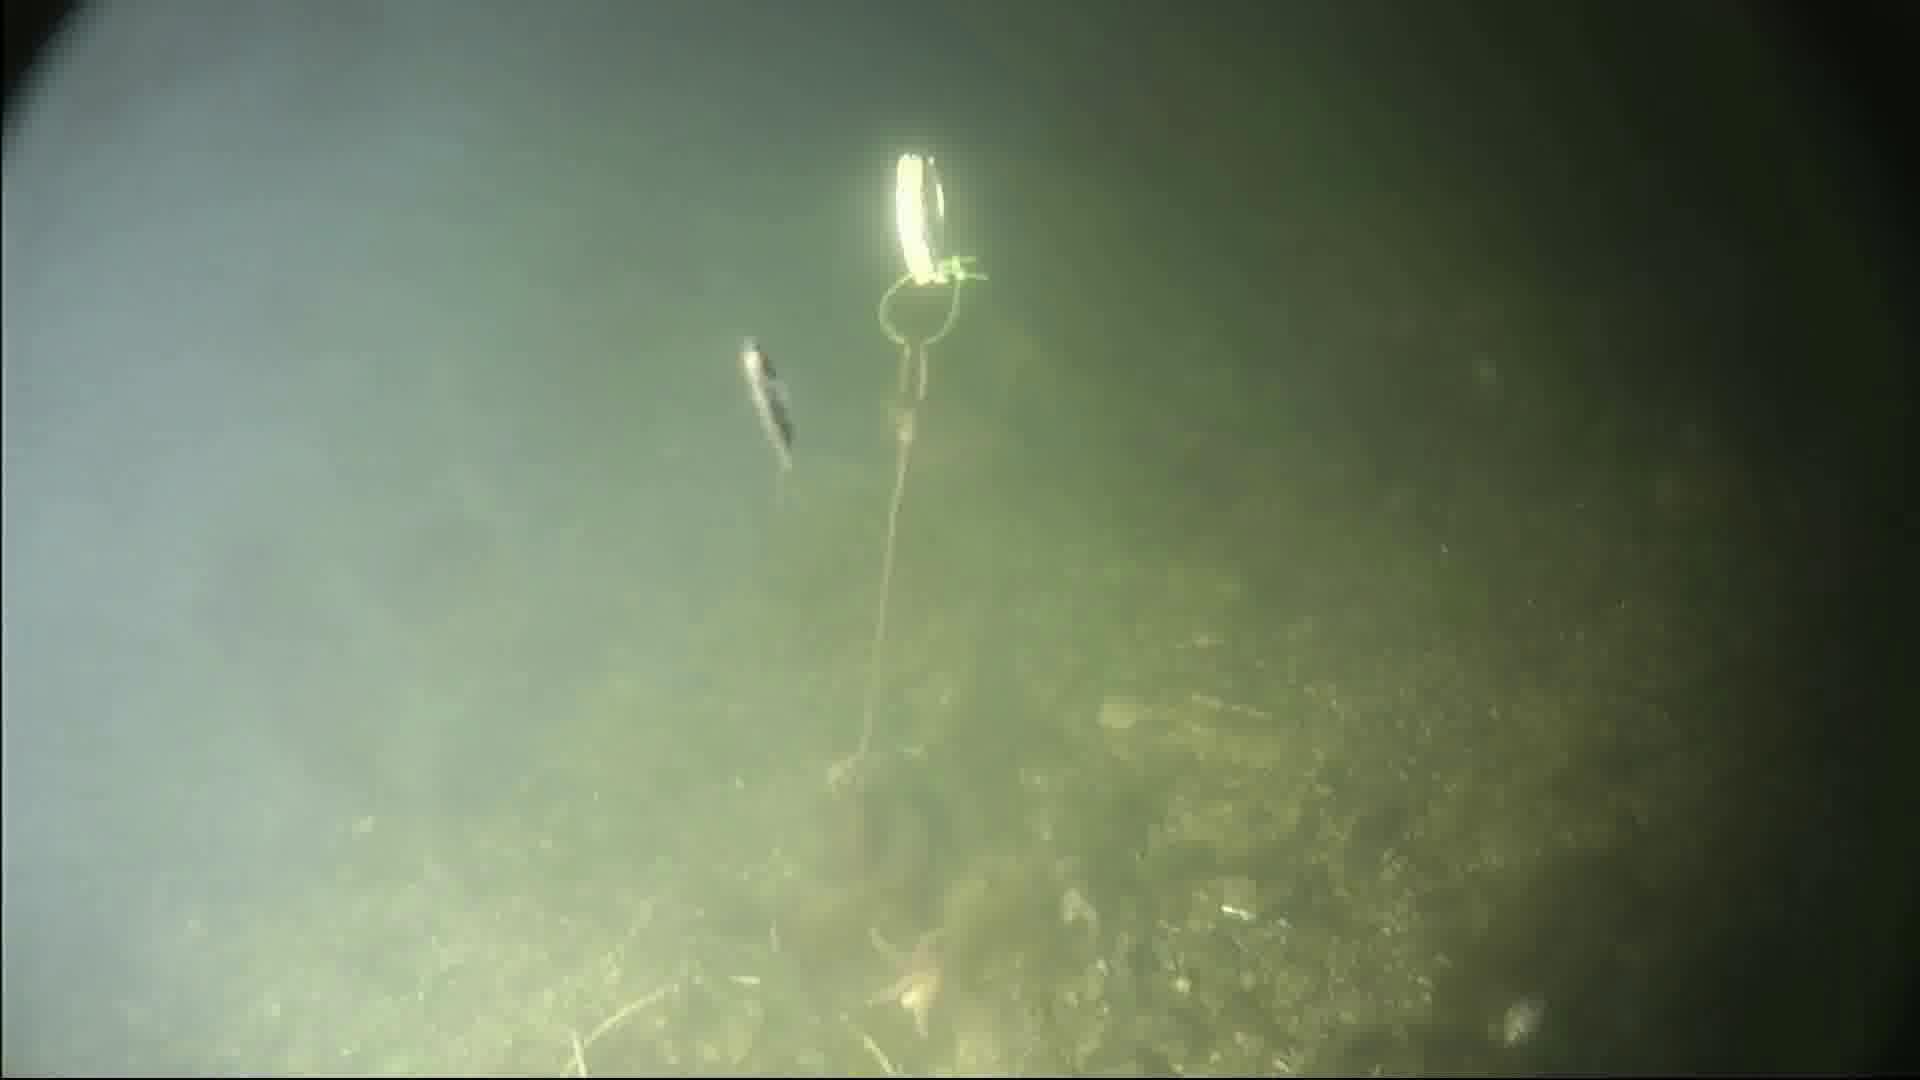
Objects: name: starfish
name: small_fish